Westland Wyvern

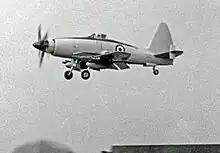
Wyvern TF.2 being demonstrated at the Farnborough Air Show in 1953 by a Westland pilot

At around this time, the Eagle engine was cancelled and it was found that there were insufficient pre-production engines available to complete all the prototype and pre-production aircraft. Specification N.12/45 was therefore issued for the Wyvern TF.2, to be powered by a turboprop engine: either the Rolls-Royce Clyde or the Armstrong Siddeley Python. A single Clyde-powered prototype was ordered along with two with Pythons. A Clyde-powered TF.2 first flew on 18 January 1949. Both the piston-powered and turboprop versions shared many common components including wing and tail units, and essentially the same basic cockpit structure. The flight was cut short to only three minutes when shortly after takeoff, the cockpit filled with smoke from a fuel leak onto the exhaust ducting. Clyde development was subsequently cancelled by Rolls-Royce after only 50 hours of flight time for the TF.2, and the aircraft was delivered to Napier & Son to be fitted with the Nomad turbo-compound engine. The latter engine never materialised, however and this aircraft was used for crash barrier trials.